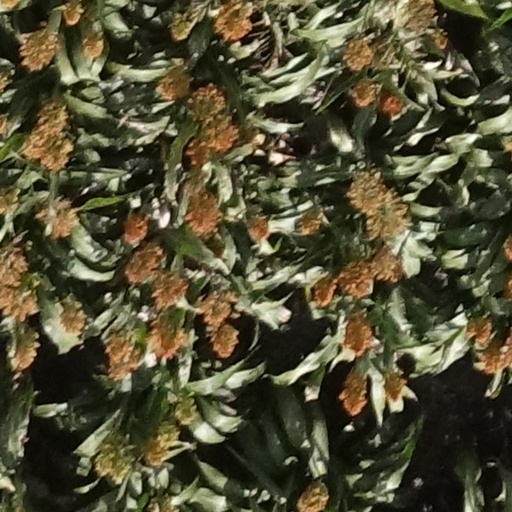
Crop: sorghum